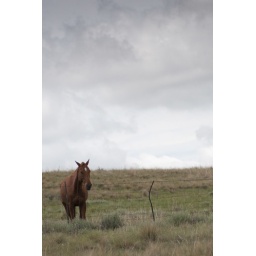
standing against the fence watching the world go by. Freestate, South Africa. DSC_1741